Mericien Venzon

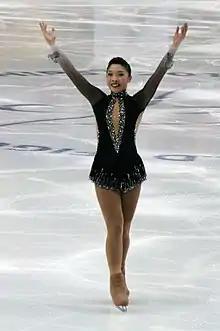
Mericien Venzon at the 2011 World Figure Skating Championships

Mericien Venzon (born August 22, 1991) from Hayward, California, United States is a figure skater who represented the Philippines. She qualified to the free skate at the 2011 Four Continents Championships. She was the senior women's champion at the 2009 Philippine Figure Skating Championships.